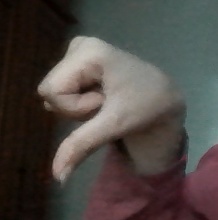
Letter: waw